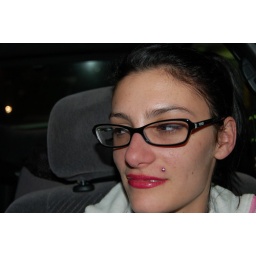
jennifer in the car being cute